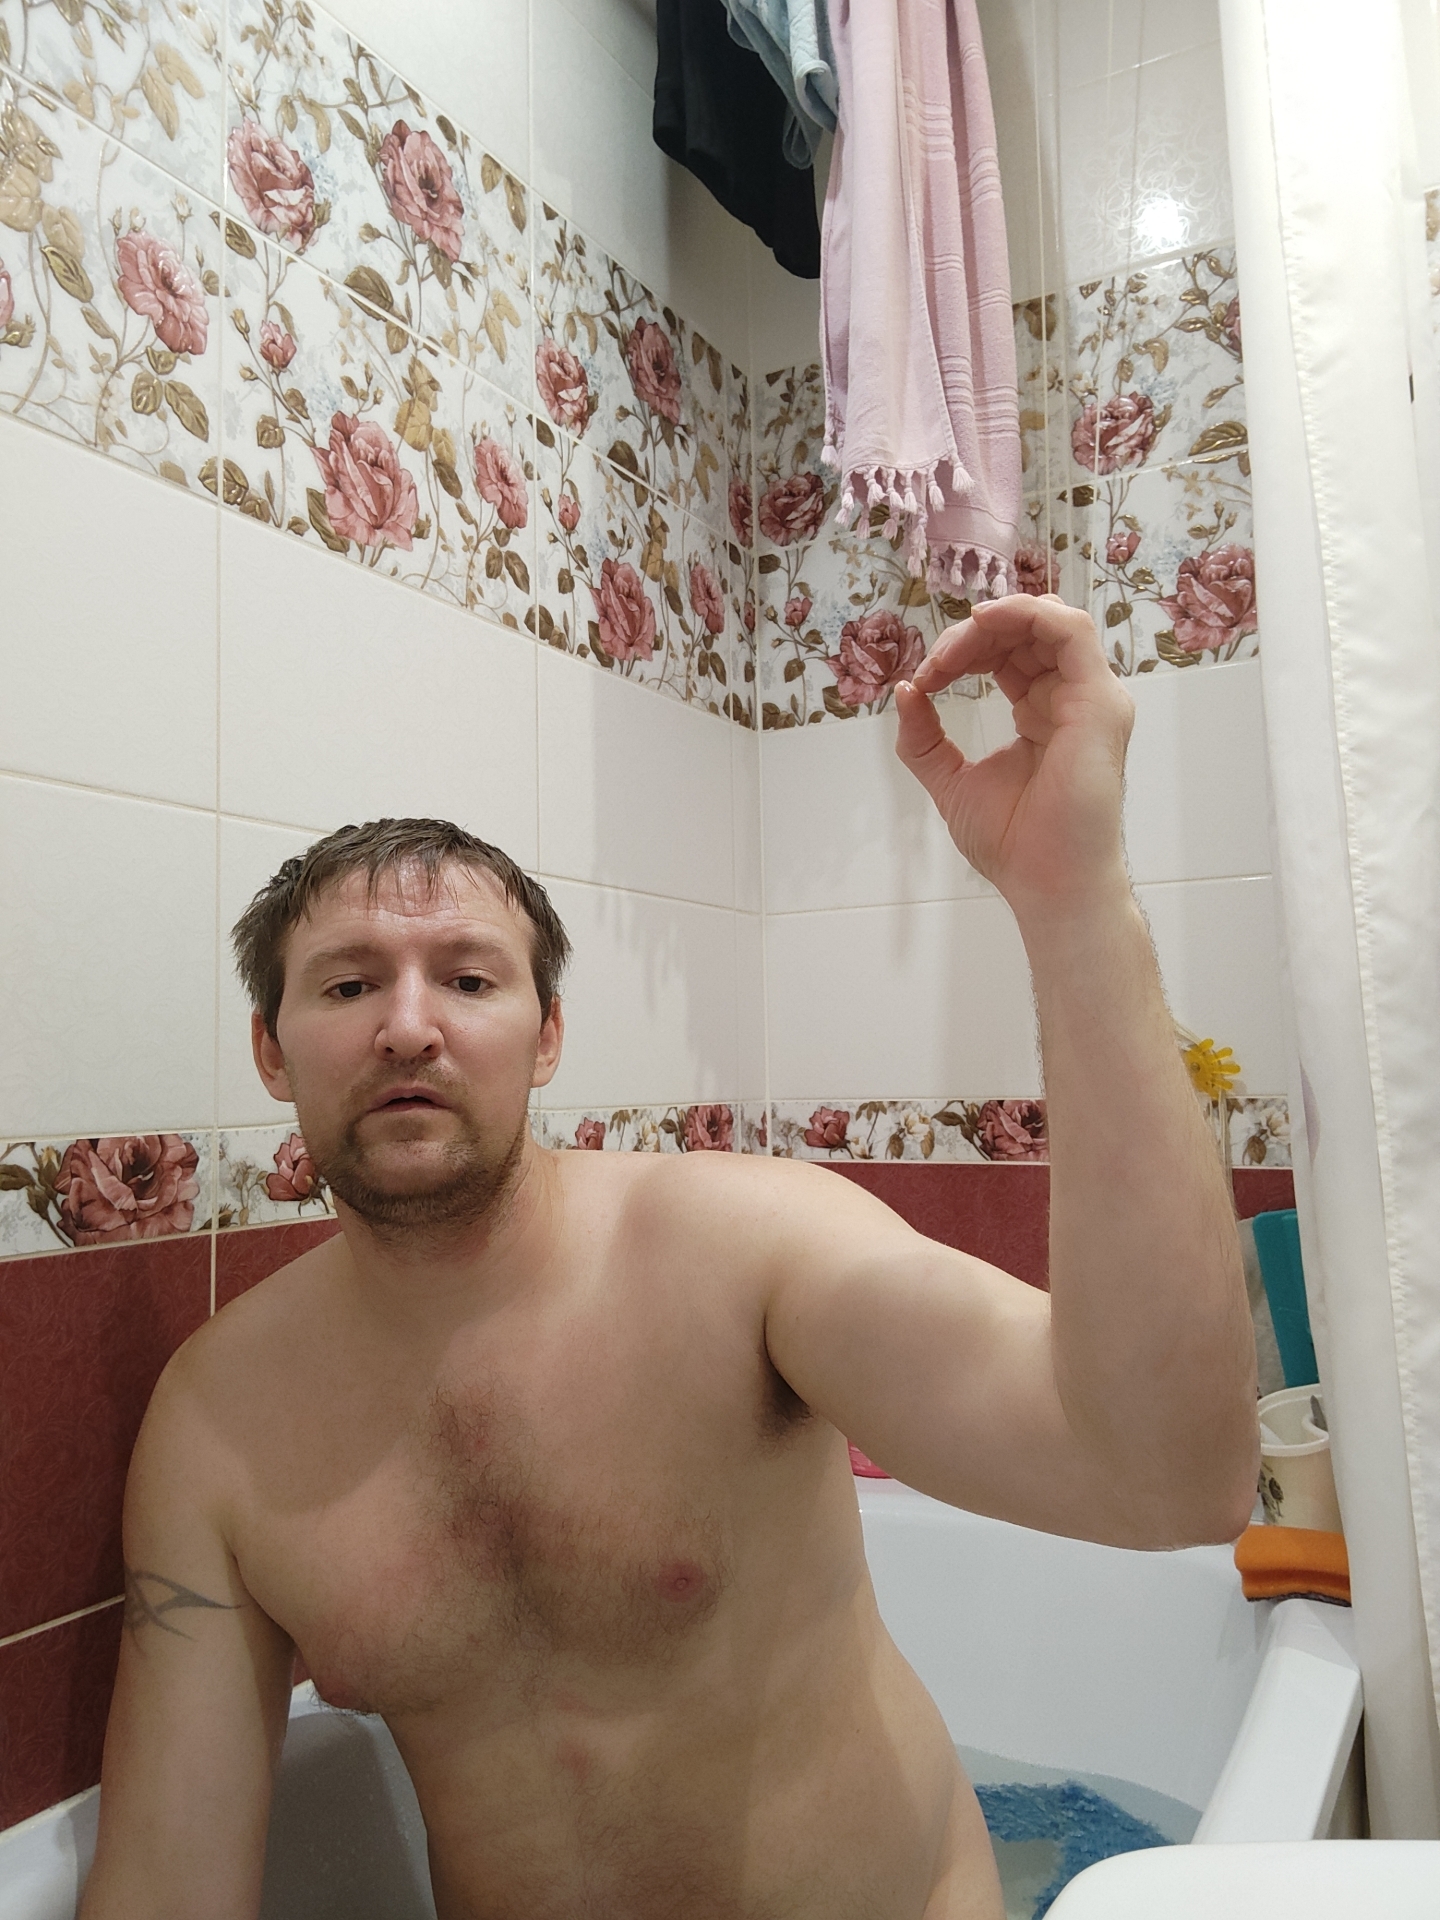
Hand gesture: grip